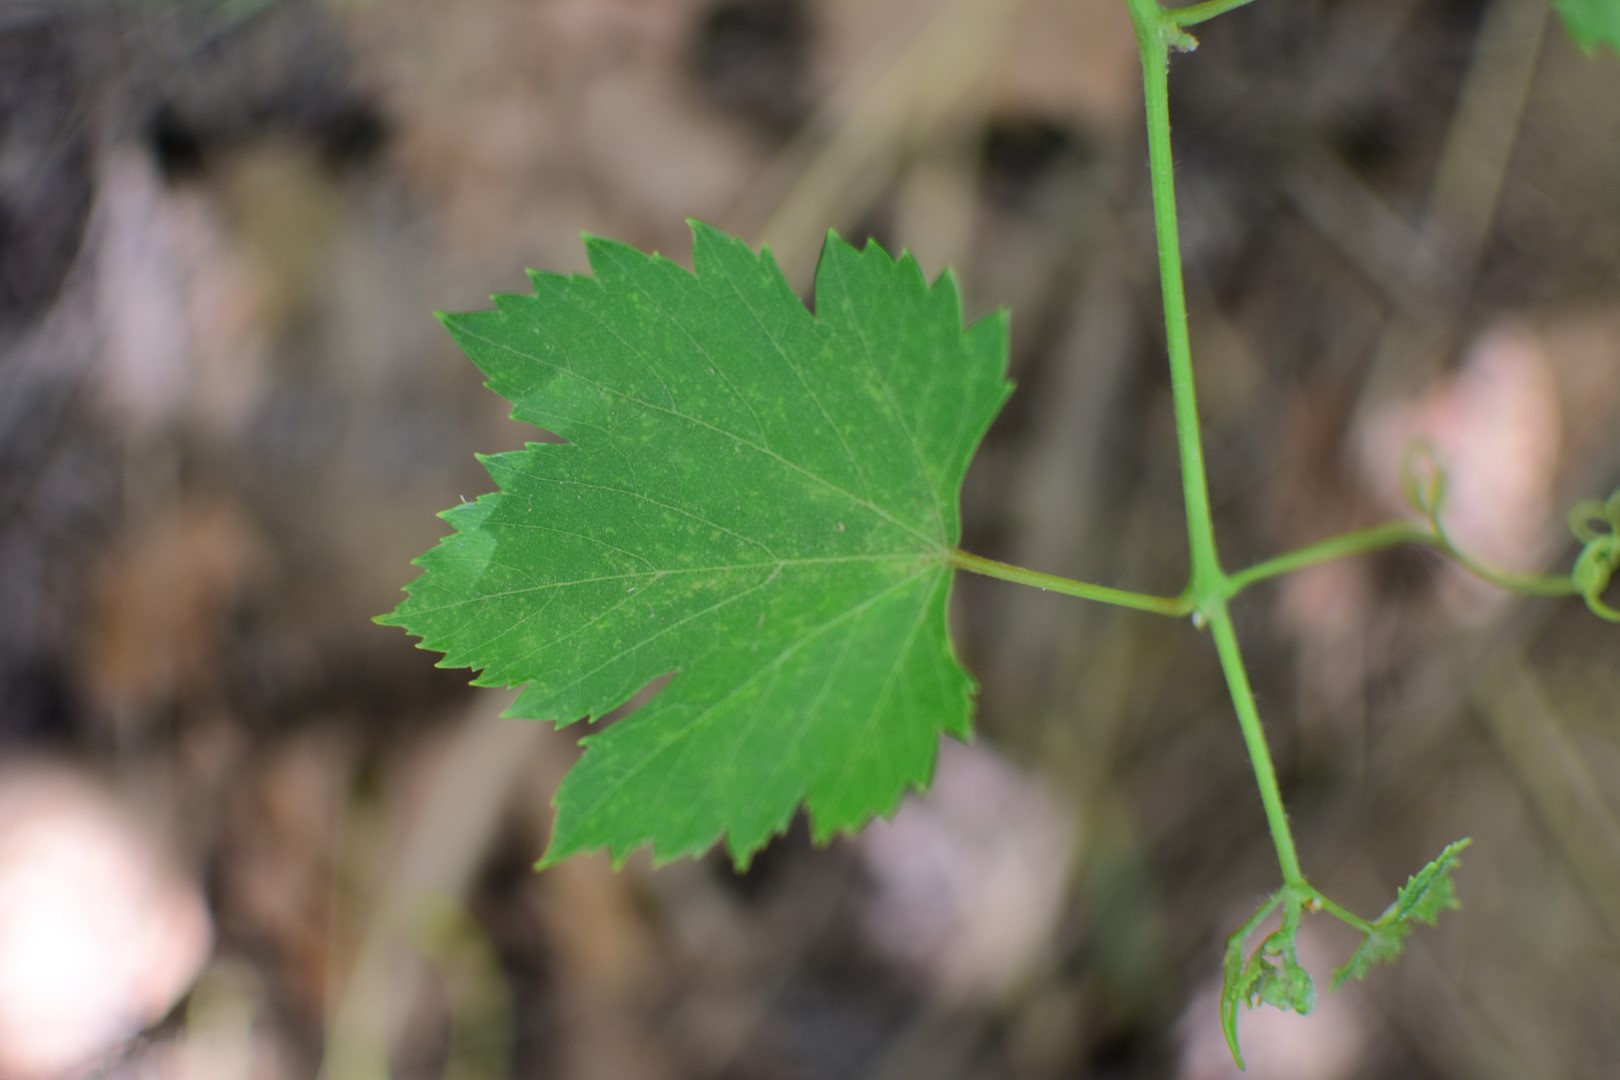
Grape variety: Halawani